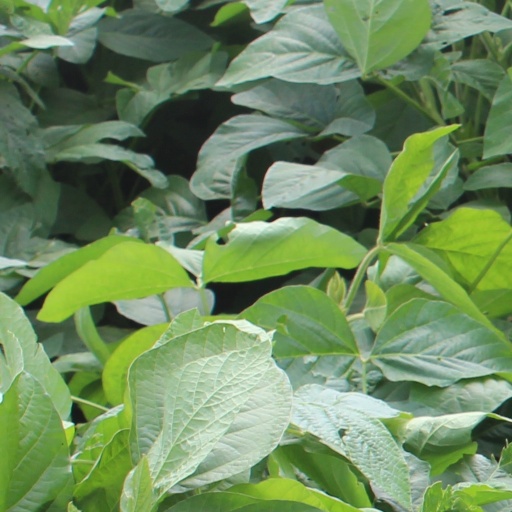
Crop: soybean